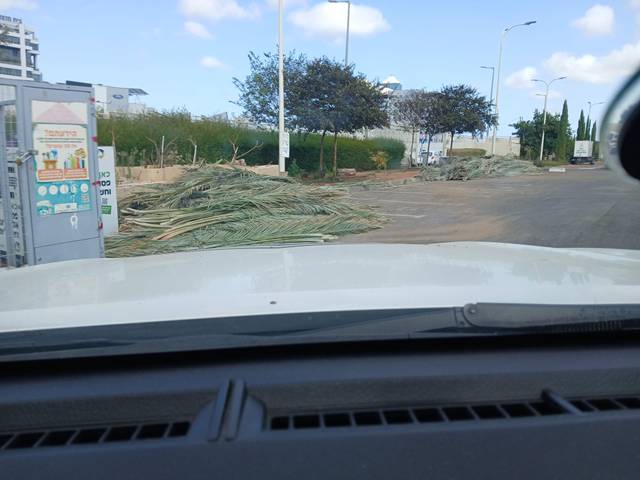
Region: Israel
Coordinates: 32.193, 34.886